Nera Gorge-Beușnița National Park

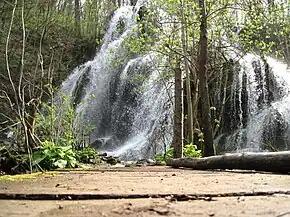
Waterfall Beușnița (Beu River)

Climate is a temperate continental, with moderate winters, warm summers, low thermal amplitude, with rich rainfall, with Mediterranean influences.